Gilles Schey

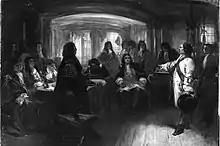
Gilles Schey blames English Admiral Torrington for the loss of the Battle of Beachy Head before a court martial

In 1688 he commanded the "Wapen van Utrecht" in the fleet with which William III of Orange invaded the British Isles. In 1690, he commanded the flagship the "Princess Mary" in the Battle of Beachy Head. On 1 April 1692 he became vice admiral and fought that year in the Battle of La Hougue. In the following years he performed many actions against the Dunkirk Raiders. He died in Amsterdam.